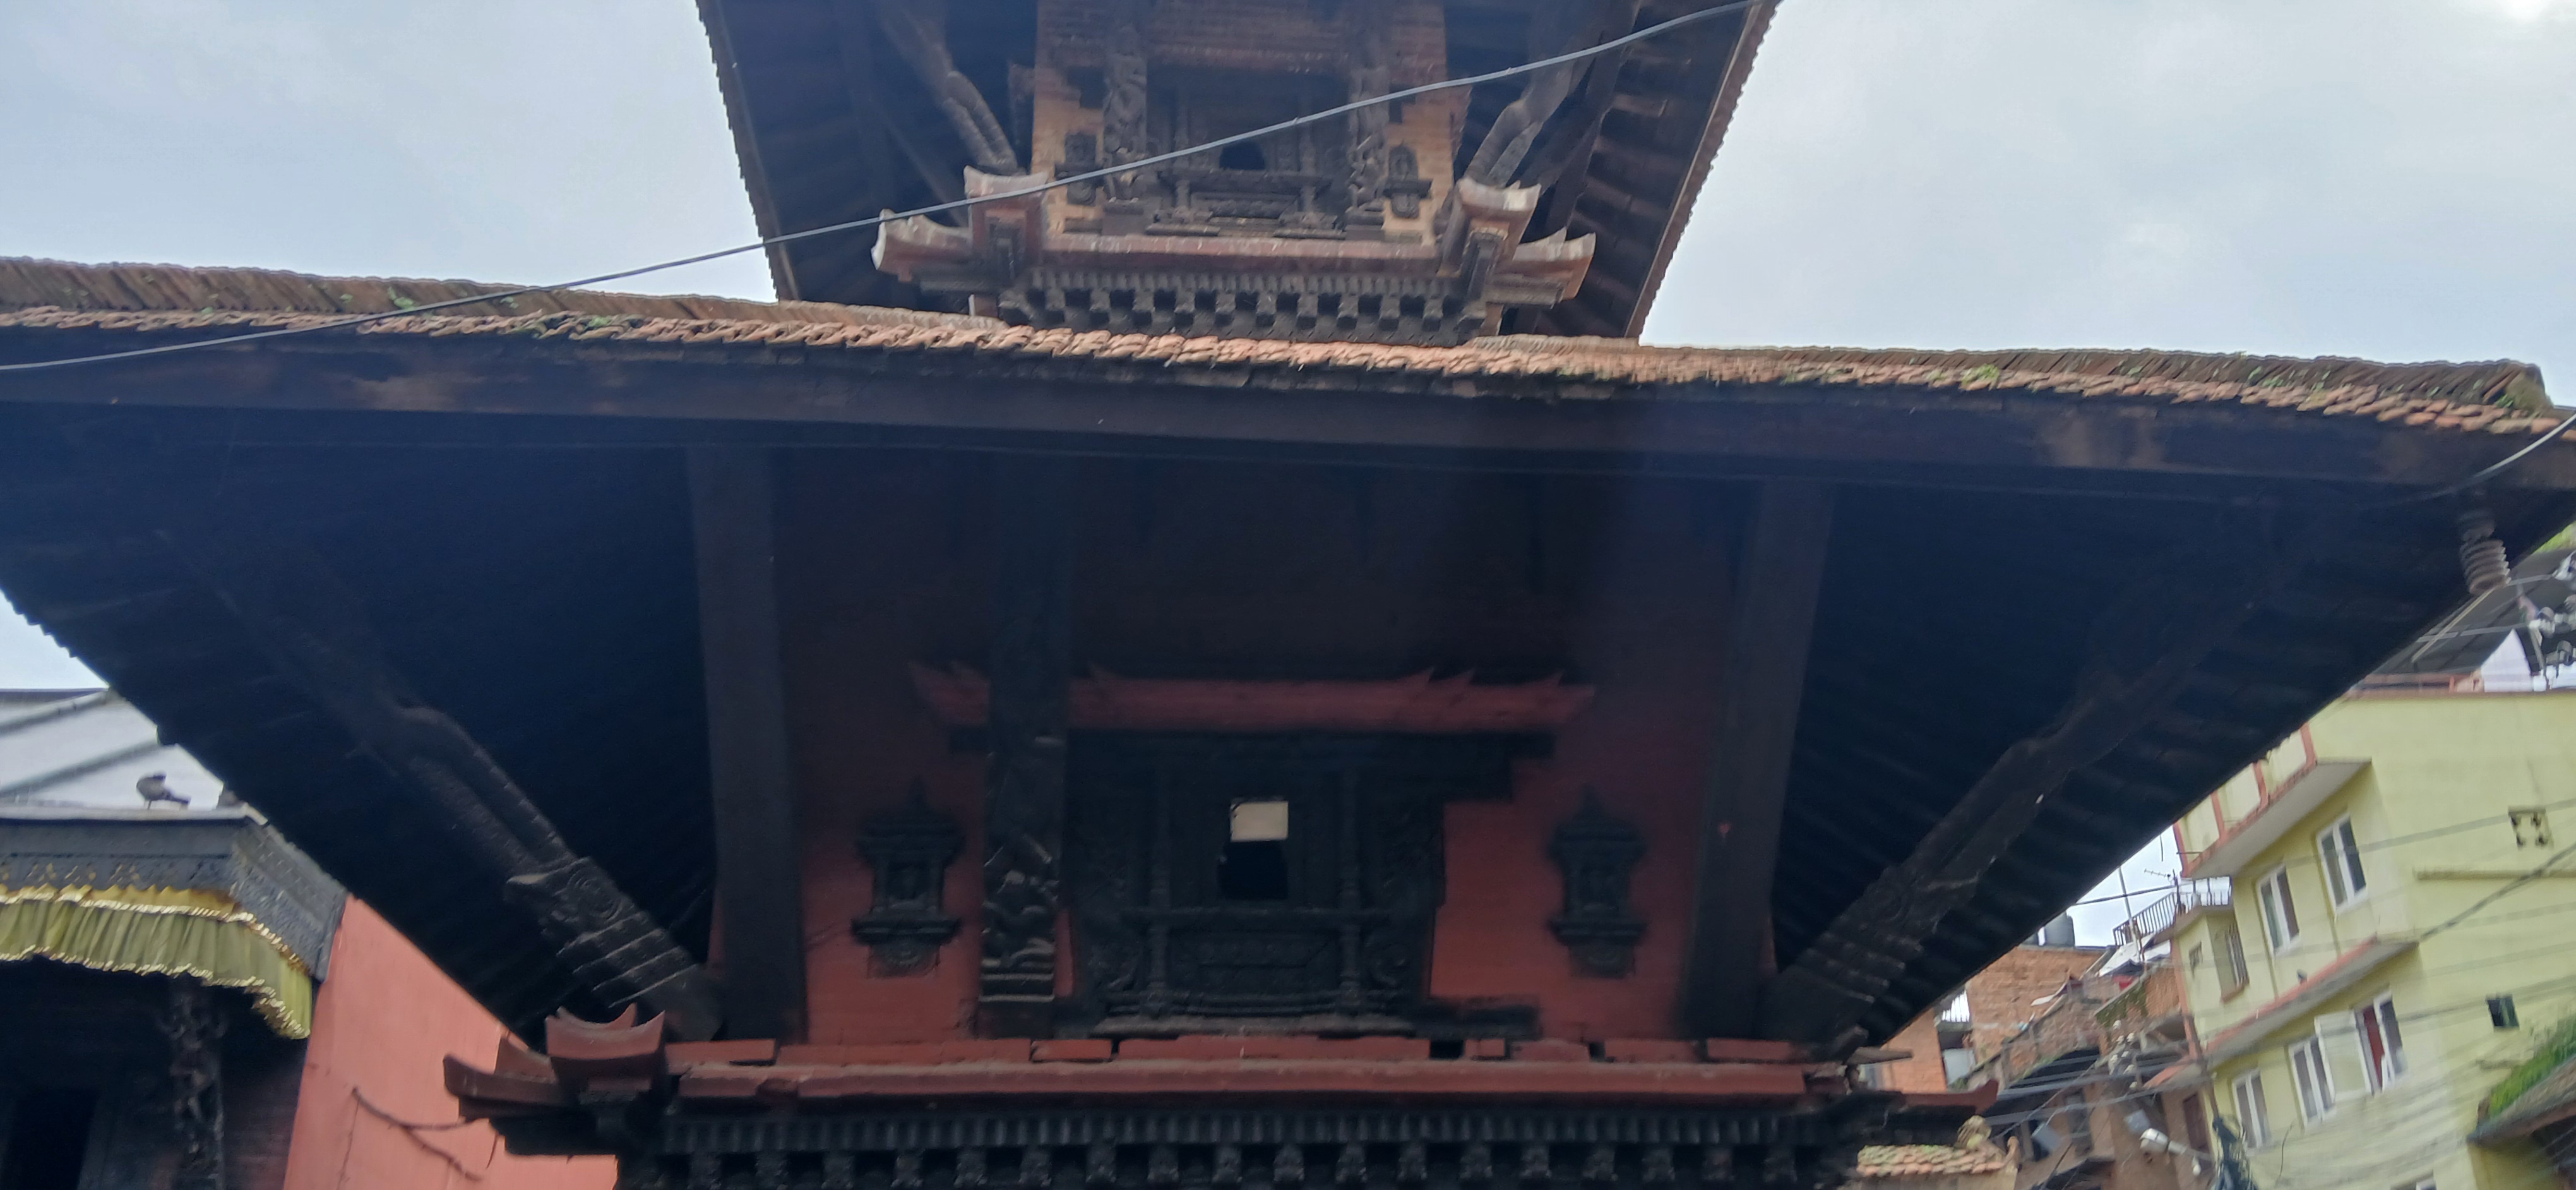
Heritage site: Badrinath_Temple